Guy R. Pelton

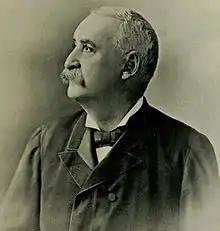
From 1892's "Genealogy of the Pelton Family in America"

Guy Ray Pelton (August 3, 1824 – July 24, 1890) was an American lawyer and politician from New York. He served as a U.S. Representative to the 34th United States Congress (1855 to 1857).